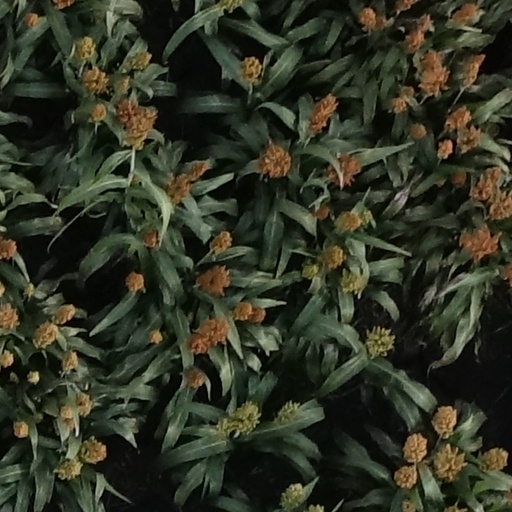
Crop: sorghum